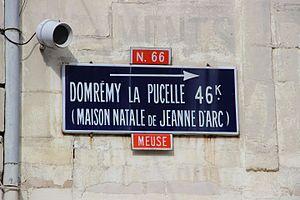
Panneau de l'ancienne Route Nationale 66 qui reliait Bar-le-Duc à Epinal à Ligny-en-Barrois.
La route nationale 66 est une route nationale française reliant Remiremont à Bâle en Suisse. Mais, avant le déclassement de 1972, elle possédait également un tronçon de Bar-le-Duc à Épinal ; de plus, certaines cartes du XIXᵉ siècle attestent que le tronçon de l'actuelle route nationale 57 d’Épinal à Remiremont a appartenu un temps à la route nationale 66.